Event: Nepal Earthquake
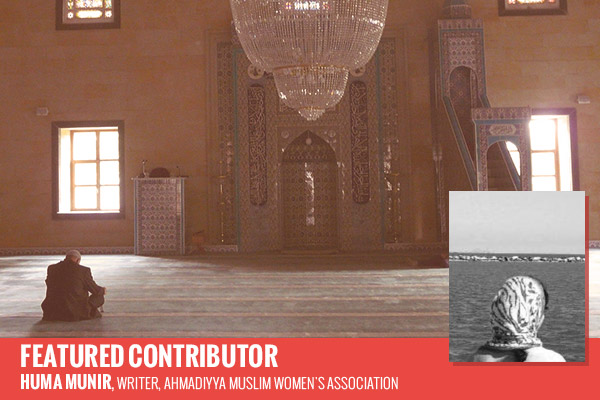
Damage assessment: no_damage